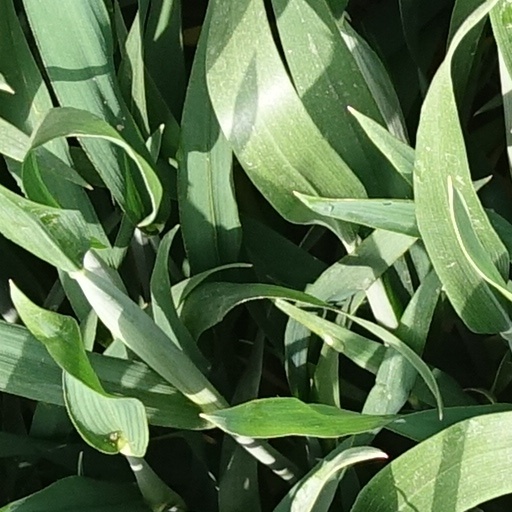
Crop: wheat